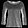
Label: Pullover